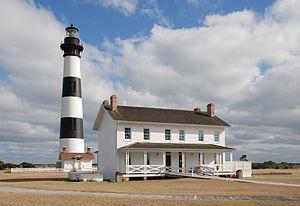
Le phare de Bodie Island est un phare américain situé dans le comté de Dare, en Caroline du Nord.